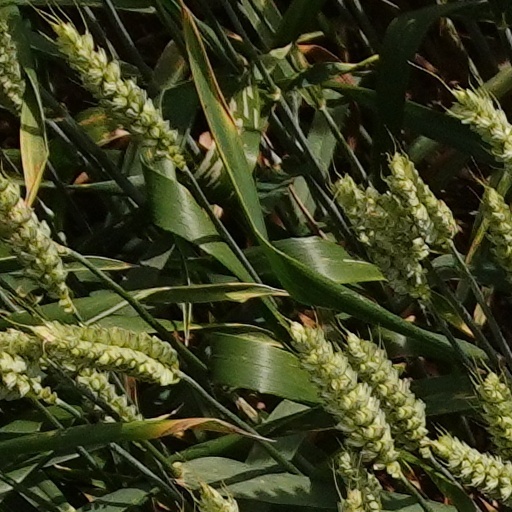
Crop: wheat